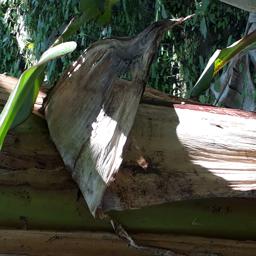
Label: BACTERIAL SOFT ROT